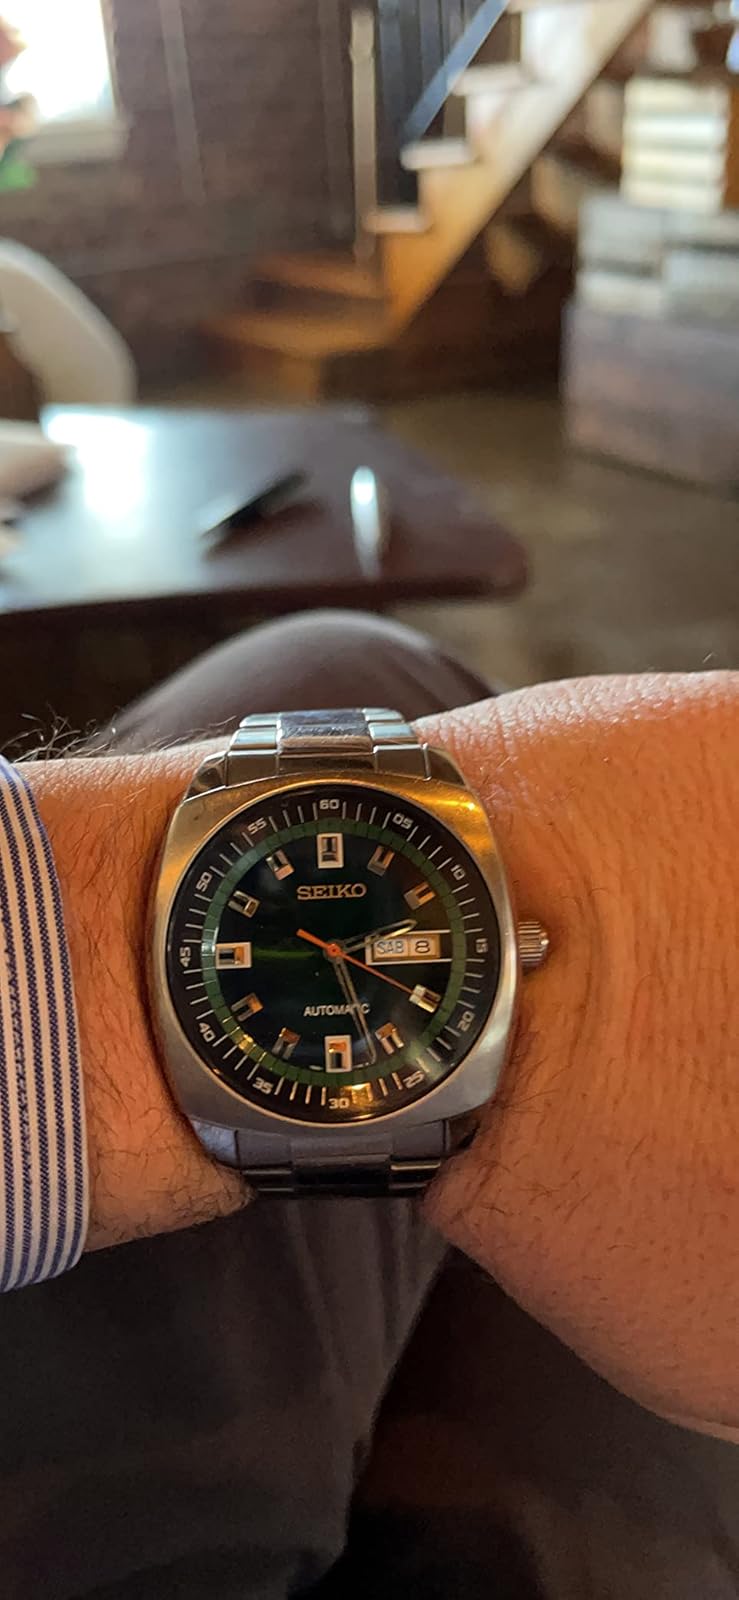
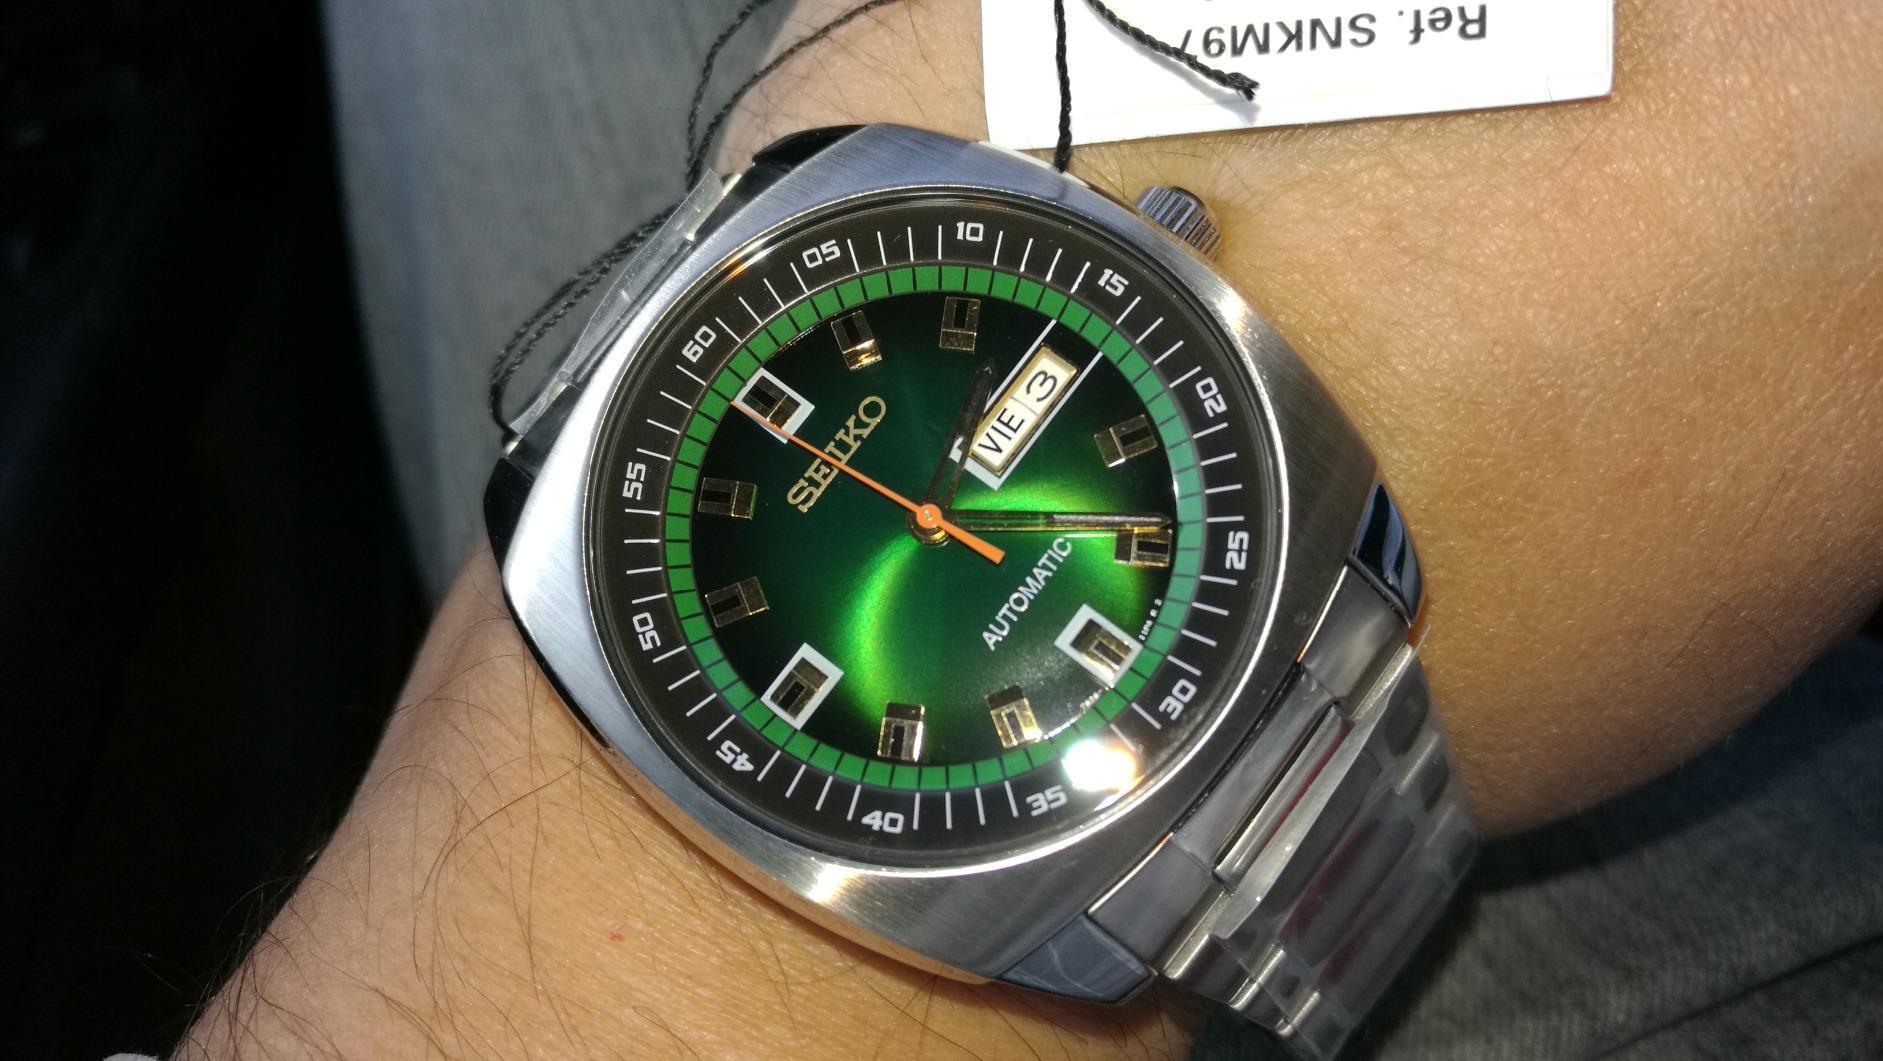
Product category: accessories_watch
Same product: yes